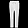
Label: Trouser